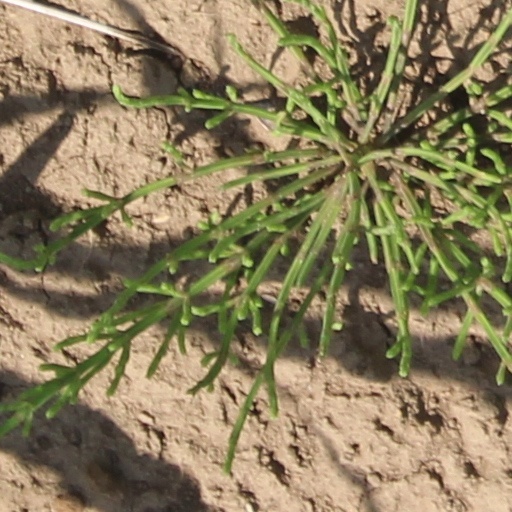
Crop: wheat